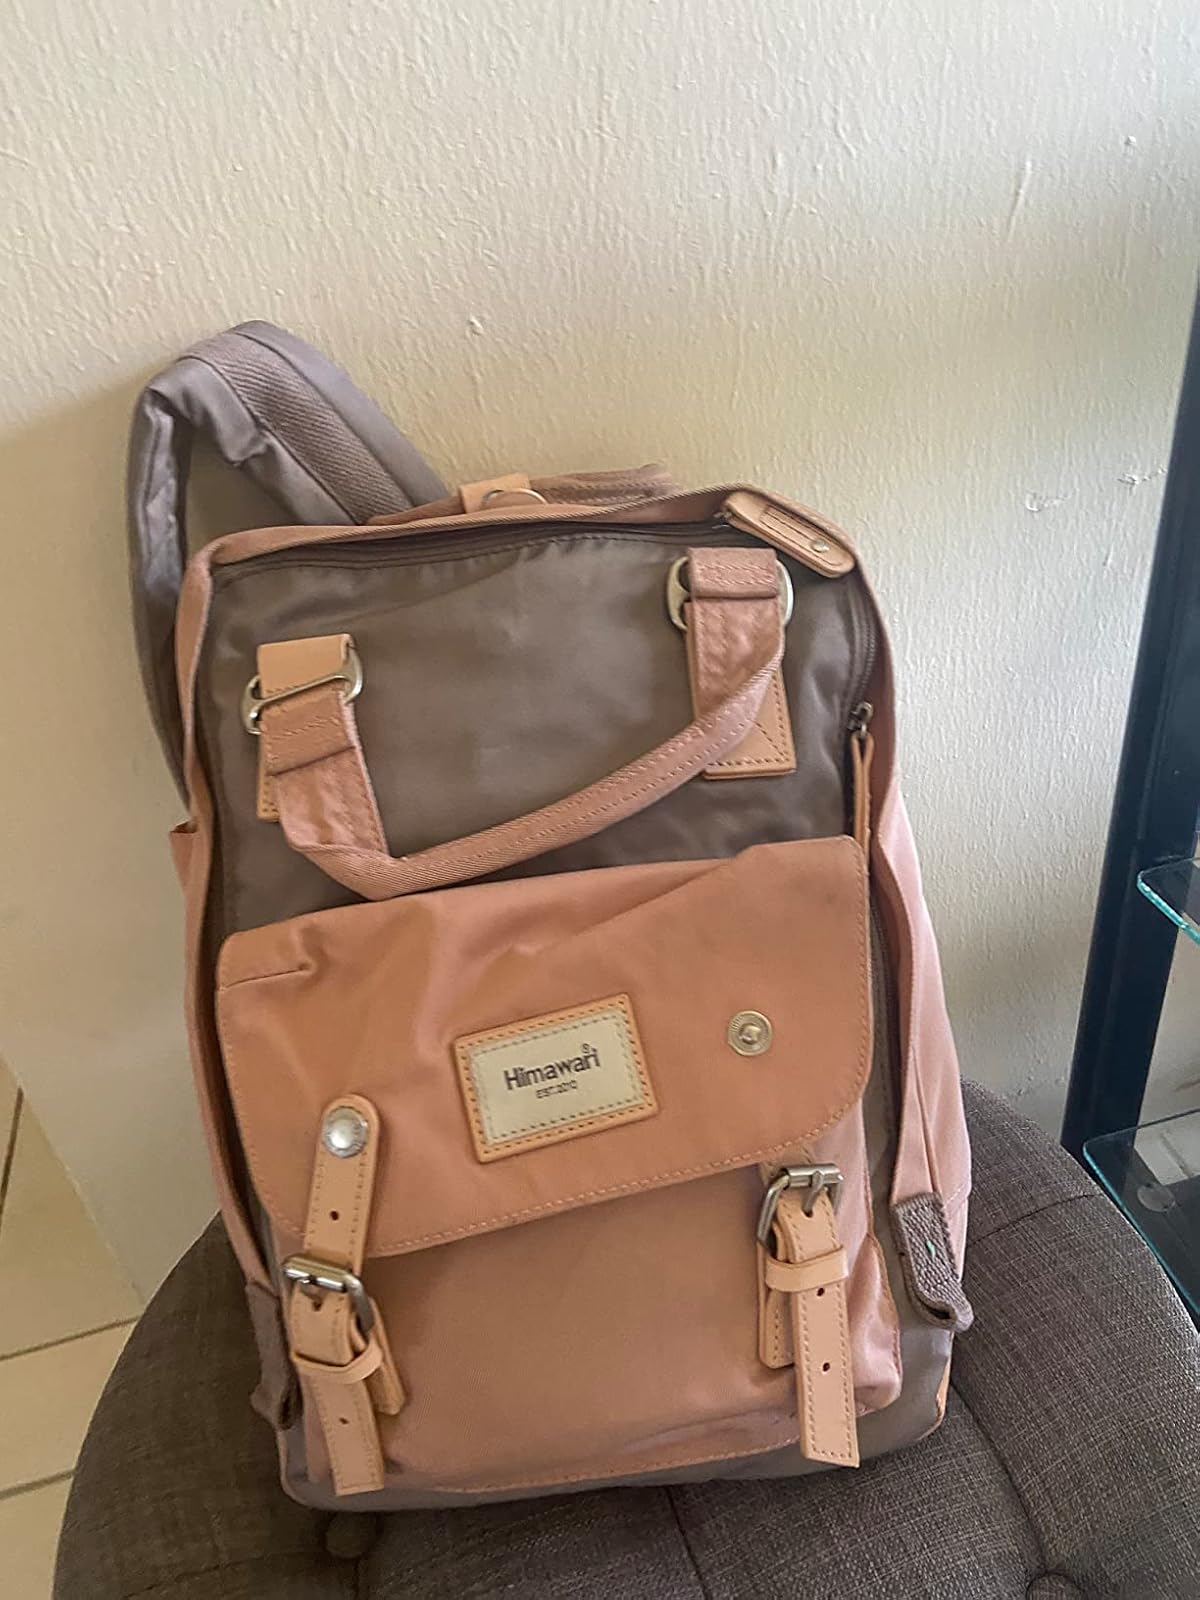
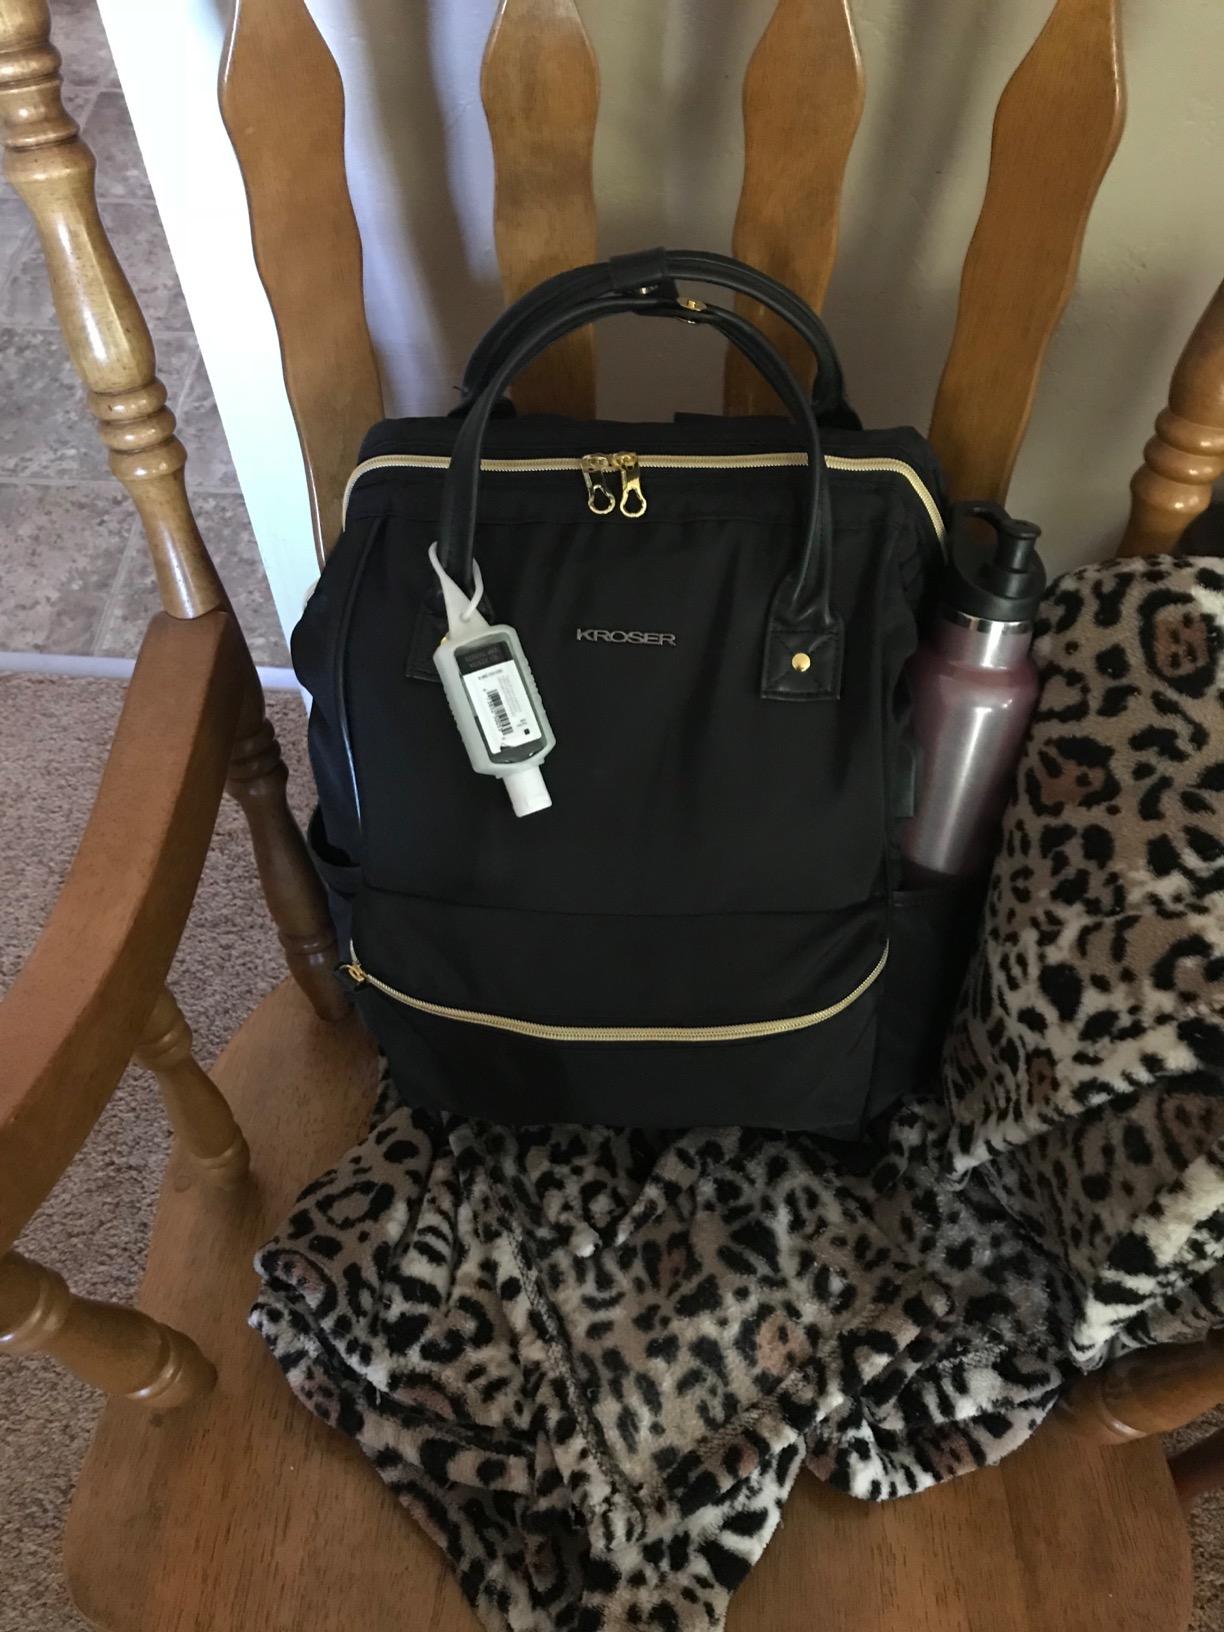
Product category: bag
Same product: no